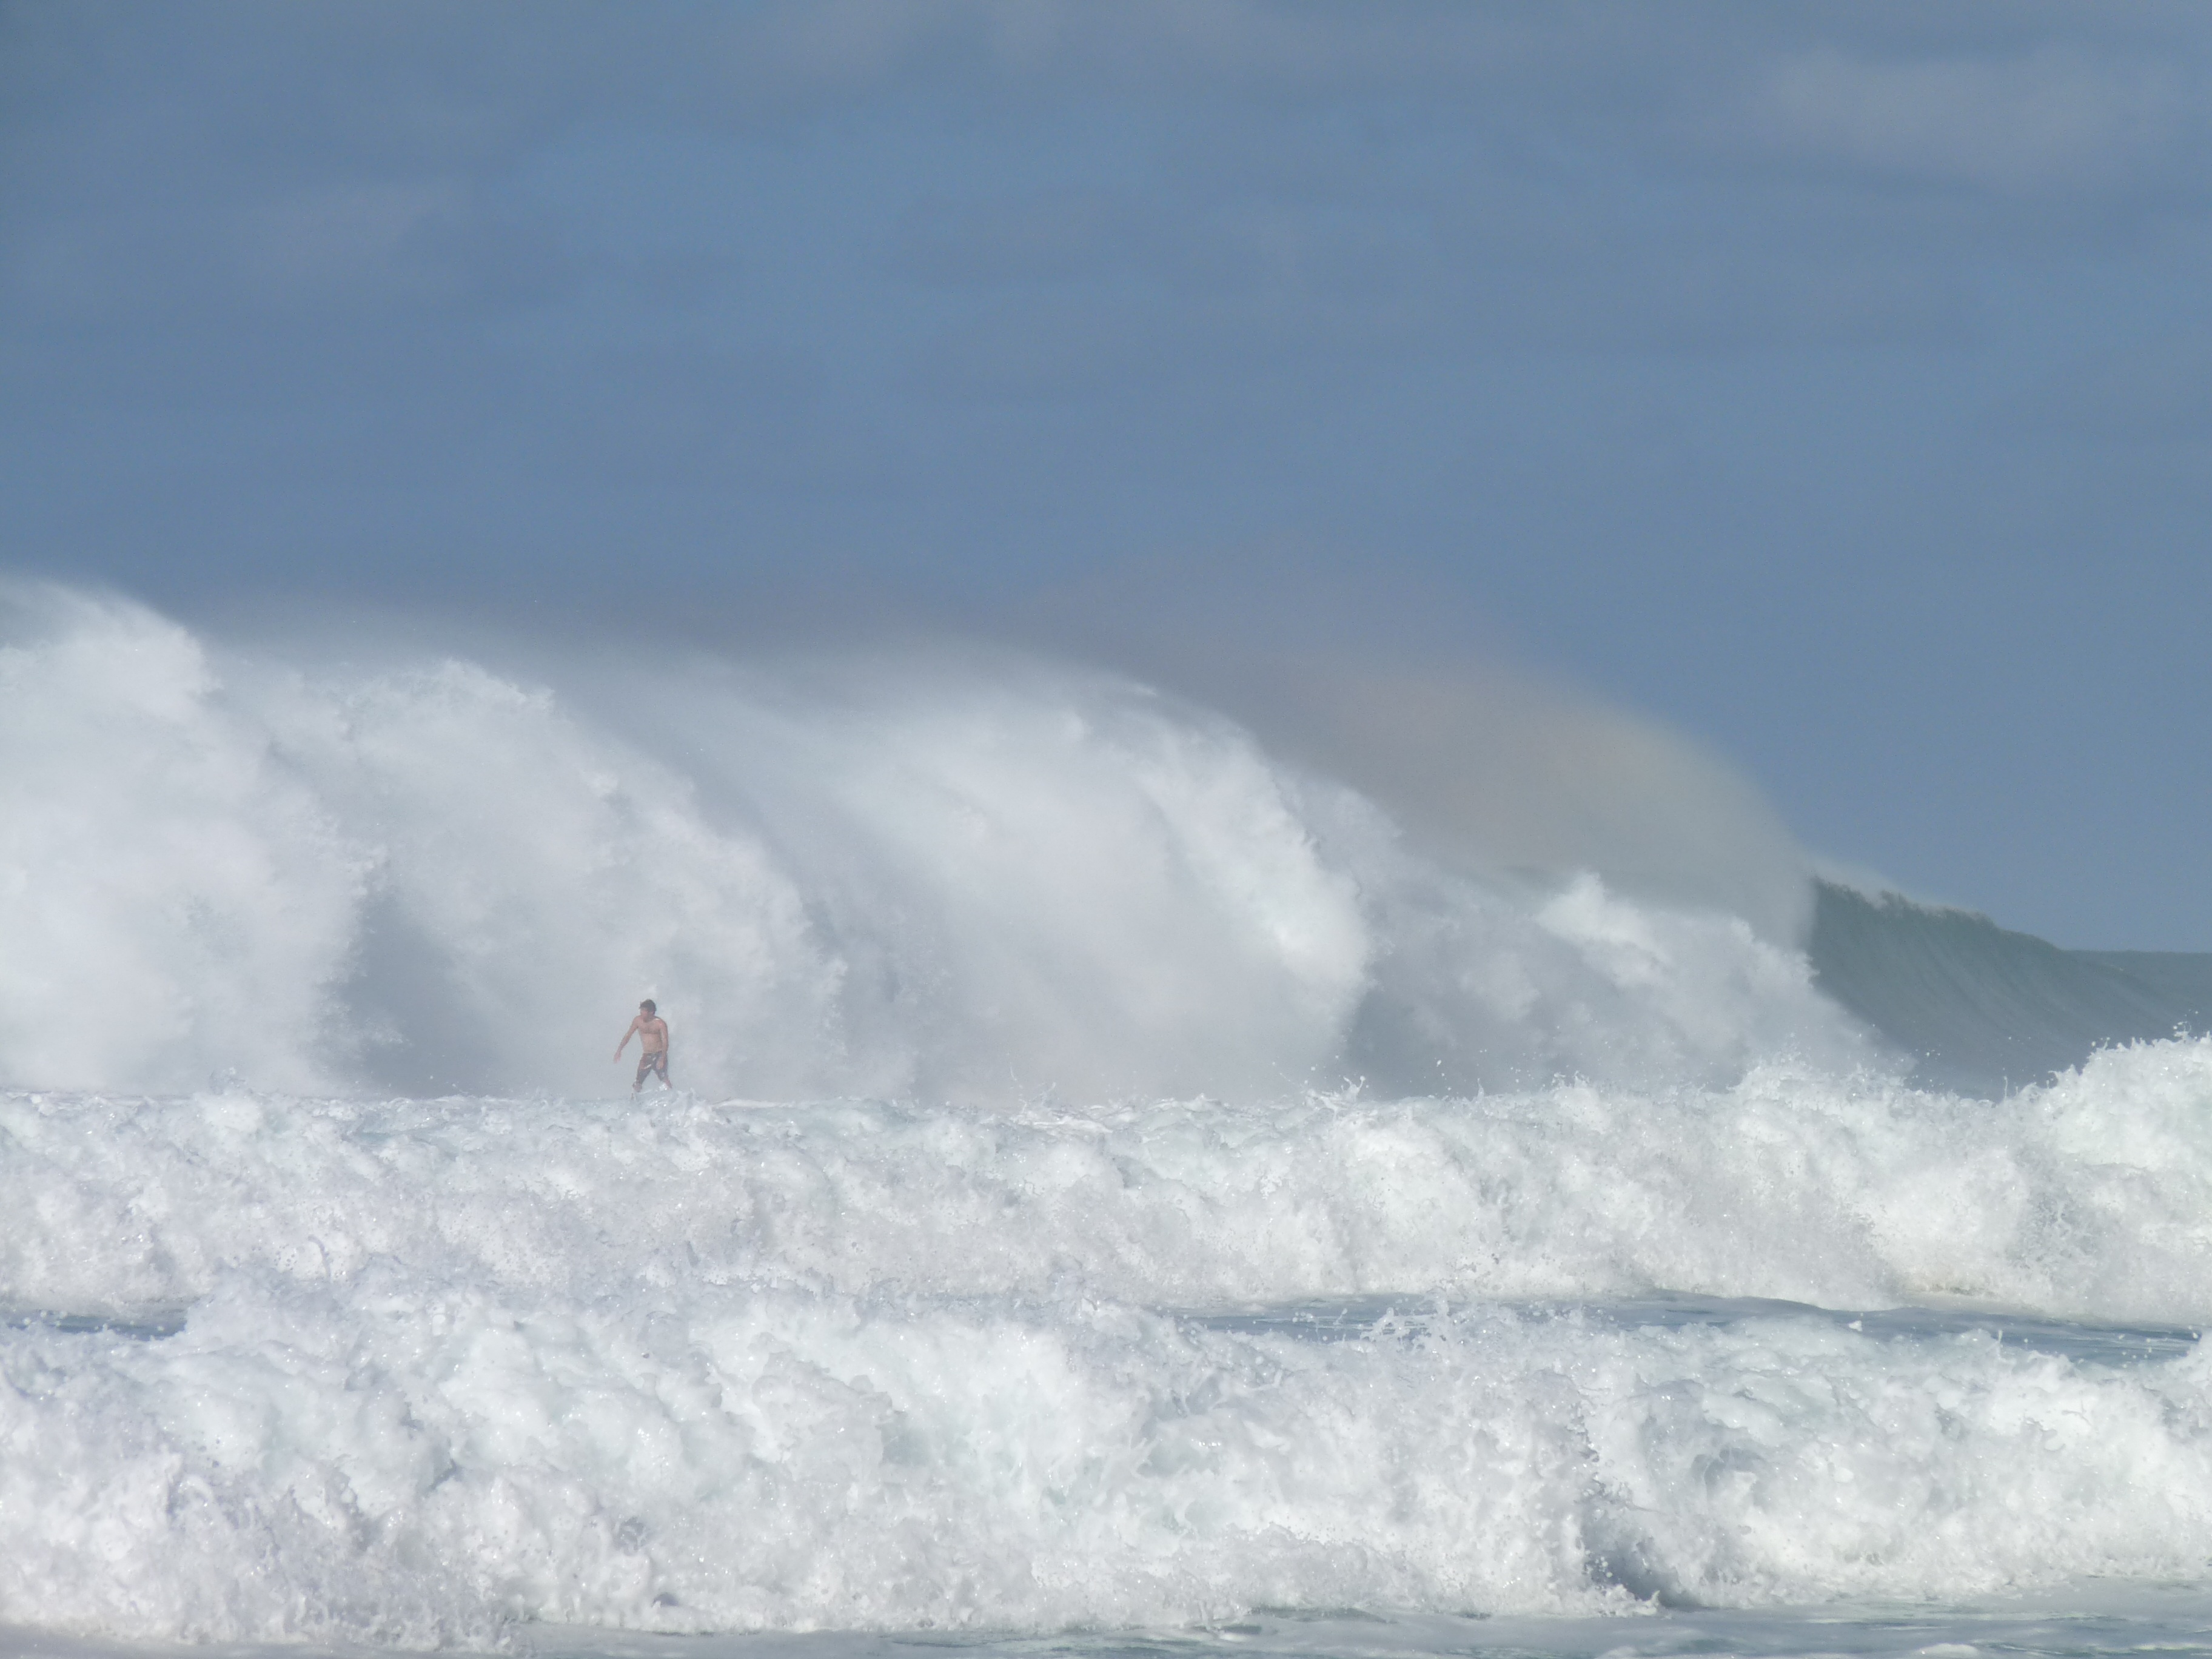
beach, sea, coast, water, nature, ocean, cloud, sky, sport, shore, wave, tide, summer, surfer, daytime, ice, surf, surfing, inlet, spray, sailing, surfboard, holiday, hawaii, waves, fun, pacific, surfers, oahu, cape, freezing, water sports, water sport, arctic ocean, glacial landform, geological phenomenon, wind wave, boardsport, surfing equipment and supplies, ice cap, surface water sports, bodyboarding, coastal and oceanic landforms